Harry Grant (racing driver)

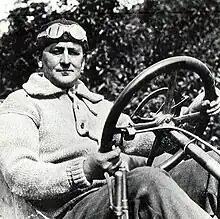
Grant, circa 1910

Harold Fletcher Grant (July 10, 1877 – October 8, 1915) was an American racing driver. He was the first two-time victor of the Vanderbilt Cup, winning in 1909 and 1910.